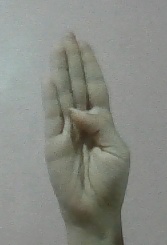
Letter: kaaf